Fourth Era of Northern Domination

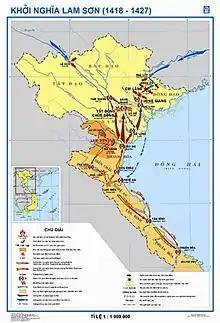
Lam Son uprising (1426-1428)

The Ming dynasty crushed Lê Lợi's rebellion at first but in 1425, the Ming Emperor Zhu Zhanji expressed his opinion that it would be better to restore the Trần dynasty and return to the old tributary relationship as Ming rule in Vietnam was a net financial loss for the Ming and there were more pressing concerns on the northern border. When in 1426, Zhang Fu requested permission to resume command of Ming Jiaozhi army to deal with the worsening situation there, the emperor refused. In 1426, Zhu Zhanji proclaimed a general amnesty and abolished all taxes in Giao Chi except for land taxes to be paid in rice, needed to supply Ming garrisons. In early November 1426, Lê Lợi's 3,000 Vietnamese rebels achieved a surprise victory over the Ming army led by Wang Tong with about 30,000 Chinese soldiers were killed or captured in Tốt Động (32 km south of Hanoi). People in the Red River Delta welcomed and supported the Lam Son army where they came.